Otto Porter Jr.

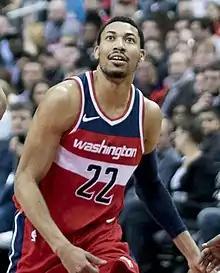
Porter with the Washington Wizards in 2018

Otto Porter Jr. (born June 3, 1993) is an American former professional basketball player. He played eleven seasons in the National Basketball Association (NBA), and he won an NBA championship when he played for the Golden State Warriors in 2022. He played college basketball for the Georgetown Hoyas and was selected with the third overall pick in the 2013 NBA draft by the Washington Wizards.